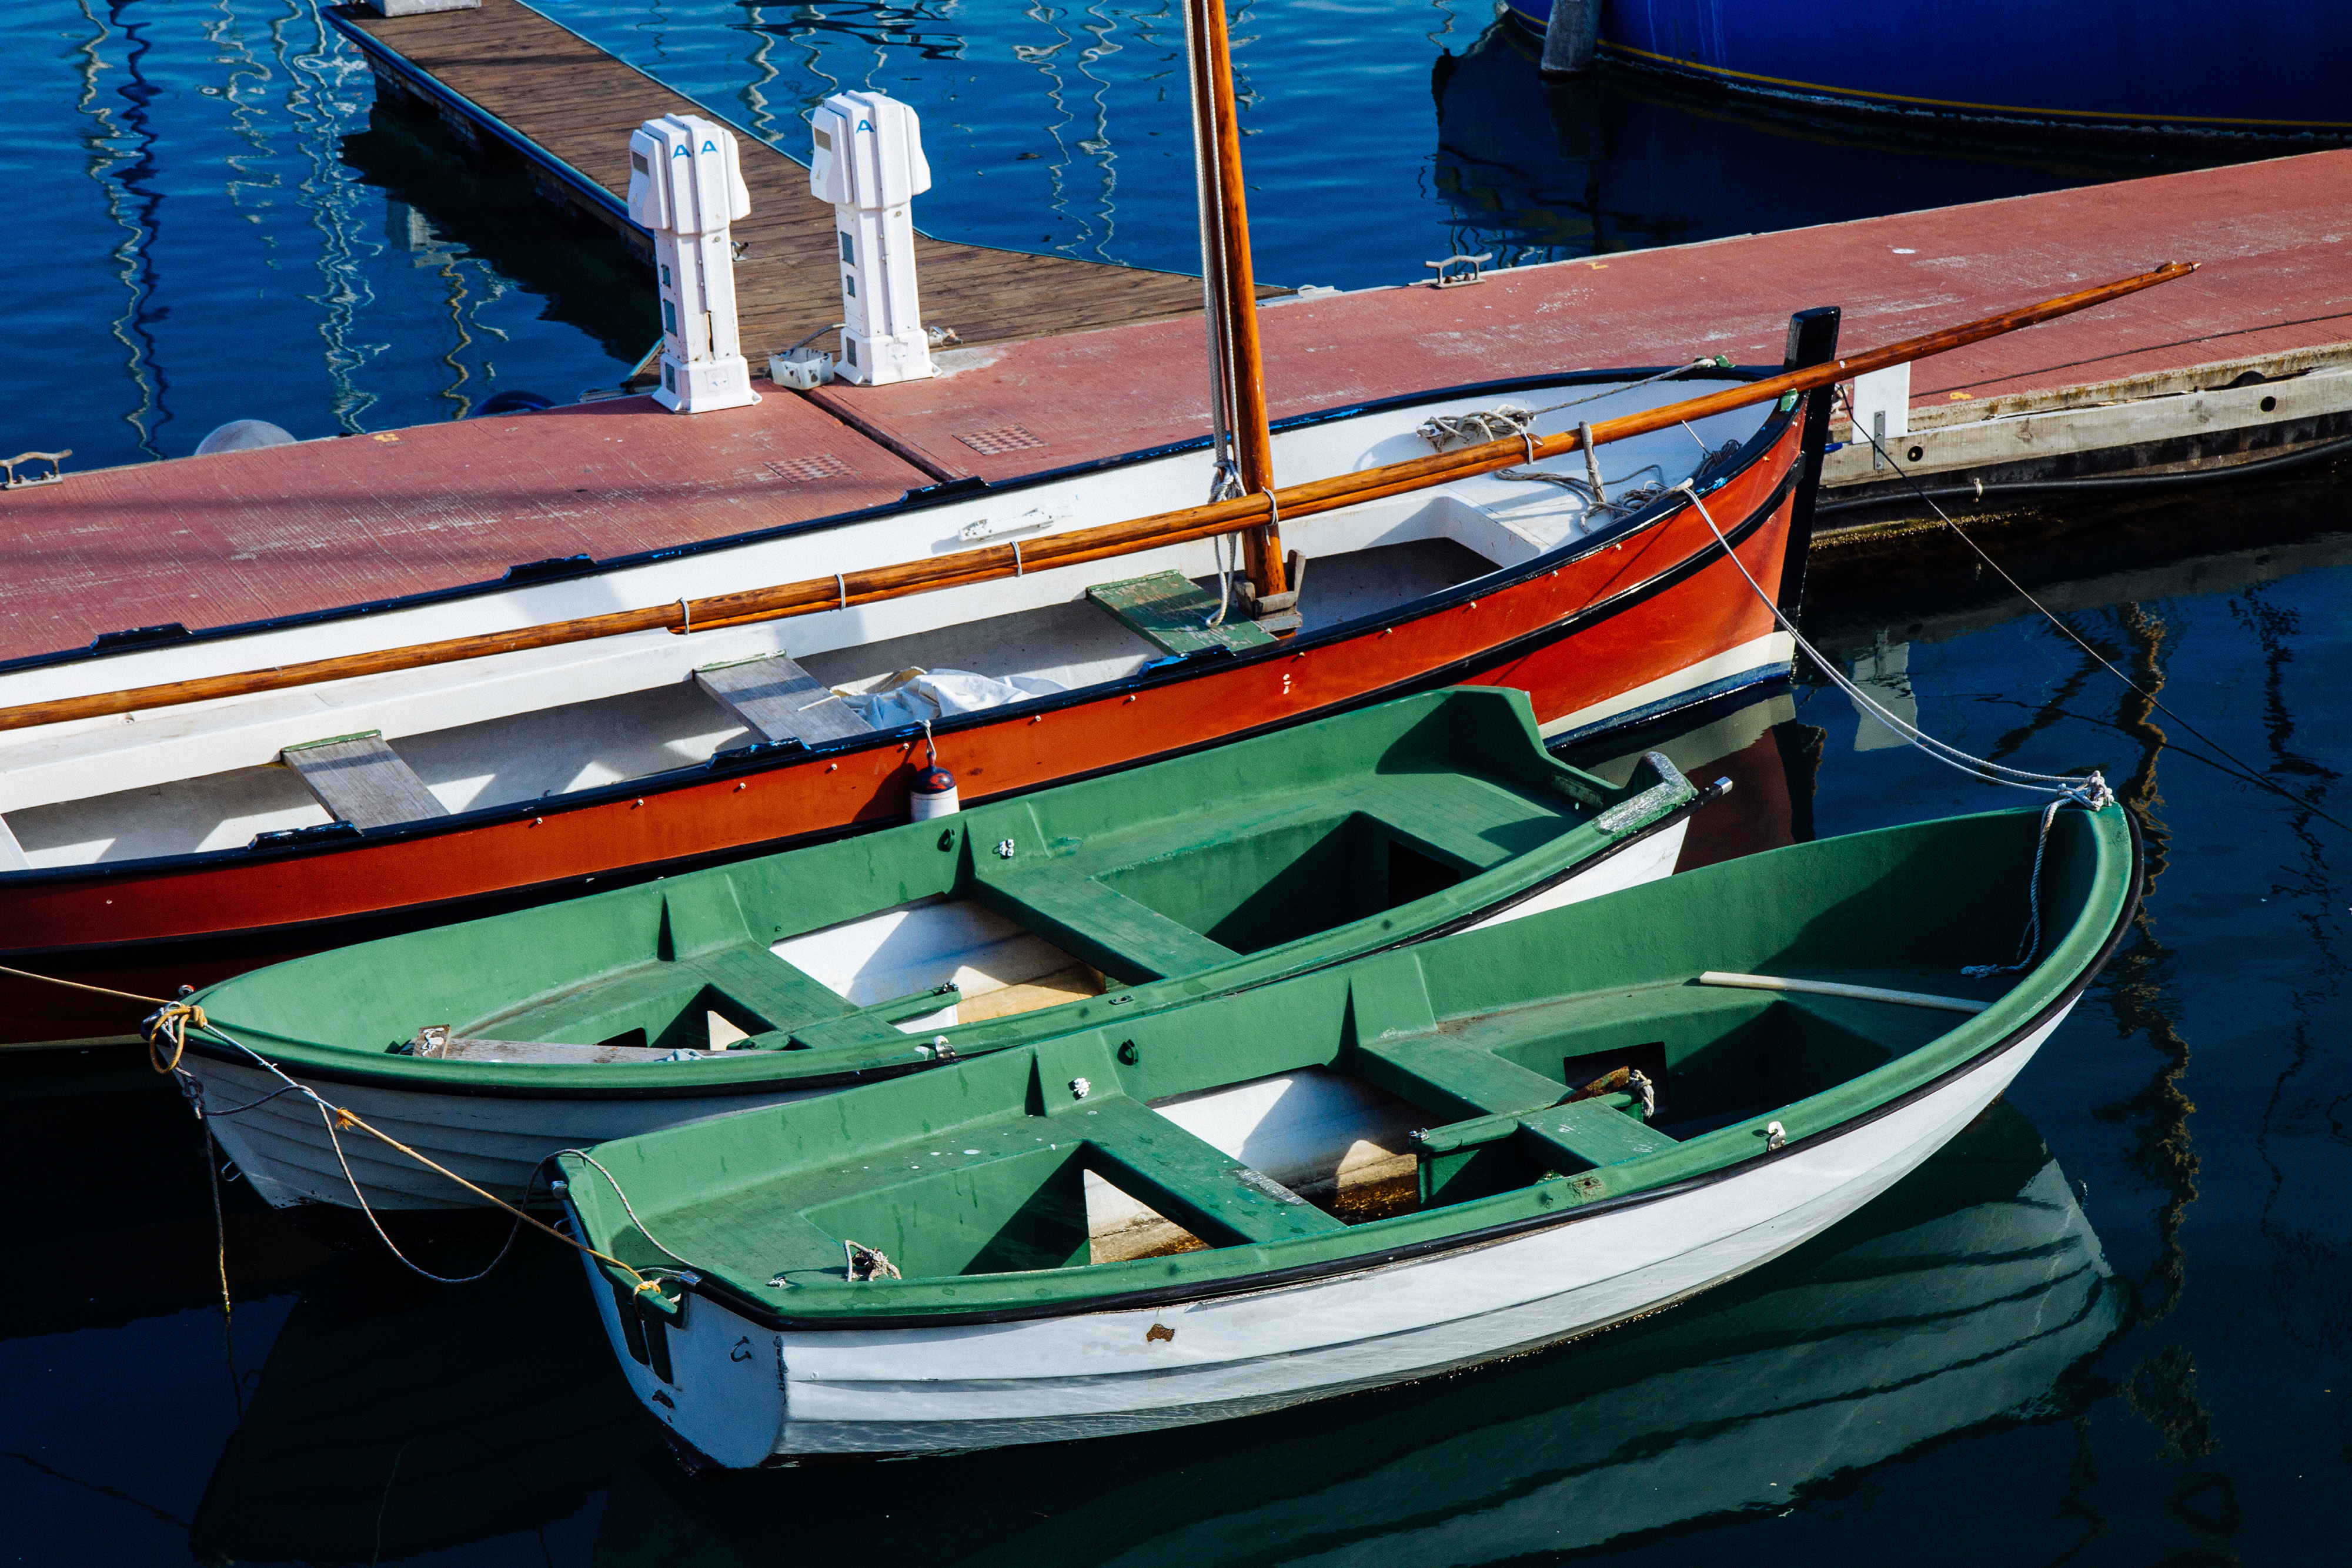
water transportation, boat, vehicle, water, fishing vessel, watercraft, skiff, watercraft rowing, boats and boating equipment and supplies, dinghy, York boat, boating, barque